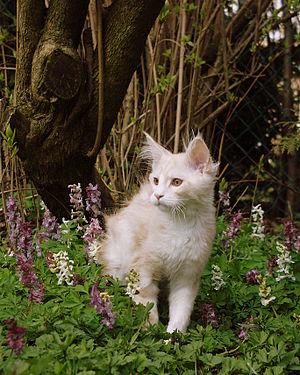
Le maine coon est une race de chat à poil mi-long originaire de l'État du Maine aux États-Unis. Ce chat au physique rustique est caractérisé par sa grande taille, sa queue en panache, son museau carré, ses oreilles avec plumets et son poil long. Il est à ce jour l'une des plus grandes races de chat domestique, avec le savannah, une race originaire des États-Unis issue du croisement avec un serval, un félin sauvage africain. Le maine coon est également la plus ancienne race naturelle nord-américaine.